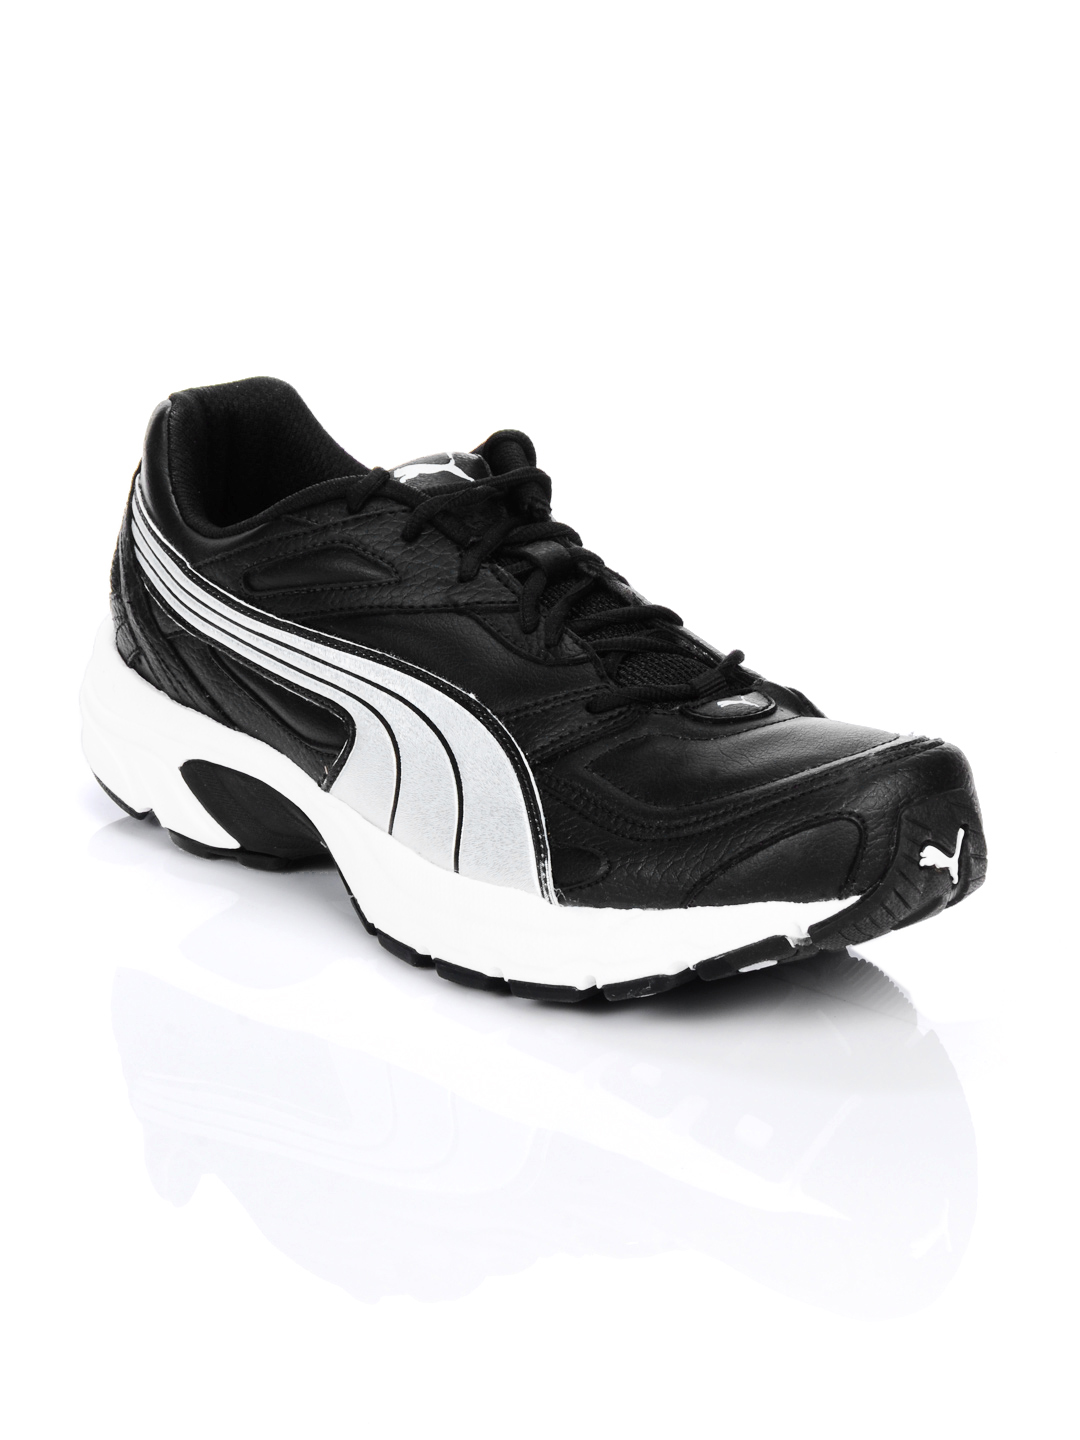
Puma Men Axis Black Sports Shoes
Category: Footwear / Shoes / Sports Shoes
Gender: Men
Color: Black
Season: Summer 2012
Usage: Sports